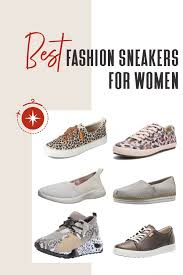
Label: Sneaker